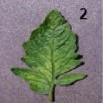
Plant: Tomato
Disease: tomato mosaic virus